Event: Ecuador Earthquake
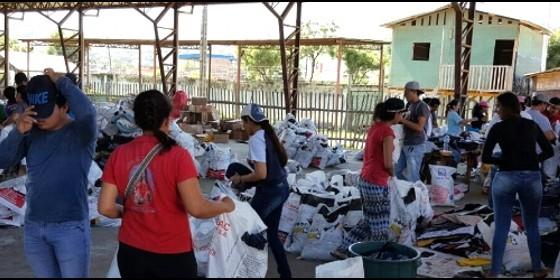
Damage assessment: no_damage